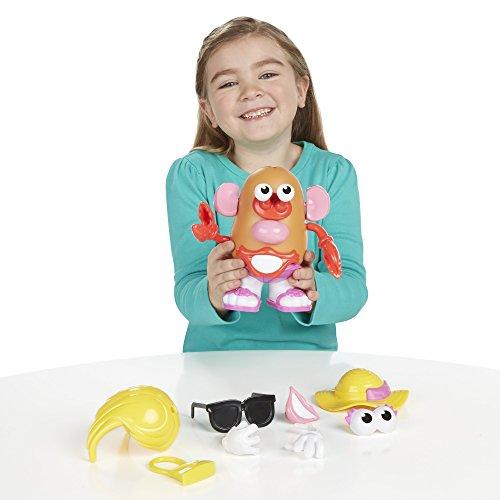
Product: Playskool Mrs. Potato Head Beach Spudette
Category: Toys & Games | Collectible Toys | Statues, Bobbleheads & Busts | Bobbleheads
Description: Potato Head figure encourages mixing and mashing fun.
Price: $21.83
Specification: ProductDimensions:4.2x12x8inches|ItemWeight:1.55pounds|ShippingWeight:1.55pounds(Viewshippingratesandpolicies)|DomesticShipping:Currently,itemcanbeshippedonlywithintheU.S.andtoAPO/FPOaddresses.ForAPO/FPOshipments,pleasecheckwiththemanufacturerregardingwarrantyandsupportissues.|InternationalShipping:ThisitemcanbeshippedtoselectcountriesoutsideoftheU.S.LearnMore|ASIN:B00NW25RLA|Itemmodelnumber:B1005AS0|Manufacturerrecommendedage:24monthsandup